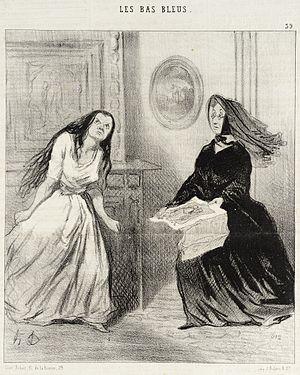
Jeanne Deroin, née à Paris le 31 décembre 1805, morte à Londres le 2 avril 1894, est une féministe et socialiste française.